Carbis Bay Hotel

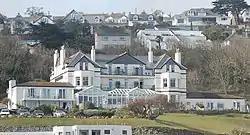
Hotel building viewed from the beach (2010)

Carbis Bay Hotel is a hotel in Carbis Bay near St Ives, Cornwall. It is the most prominent building in Carbis Bay, overlooking the beach.